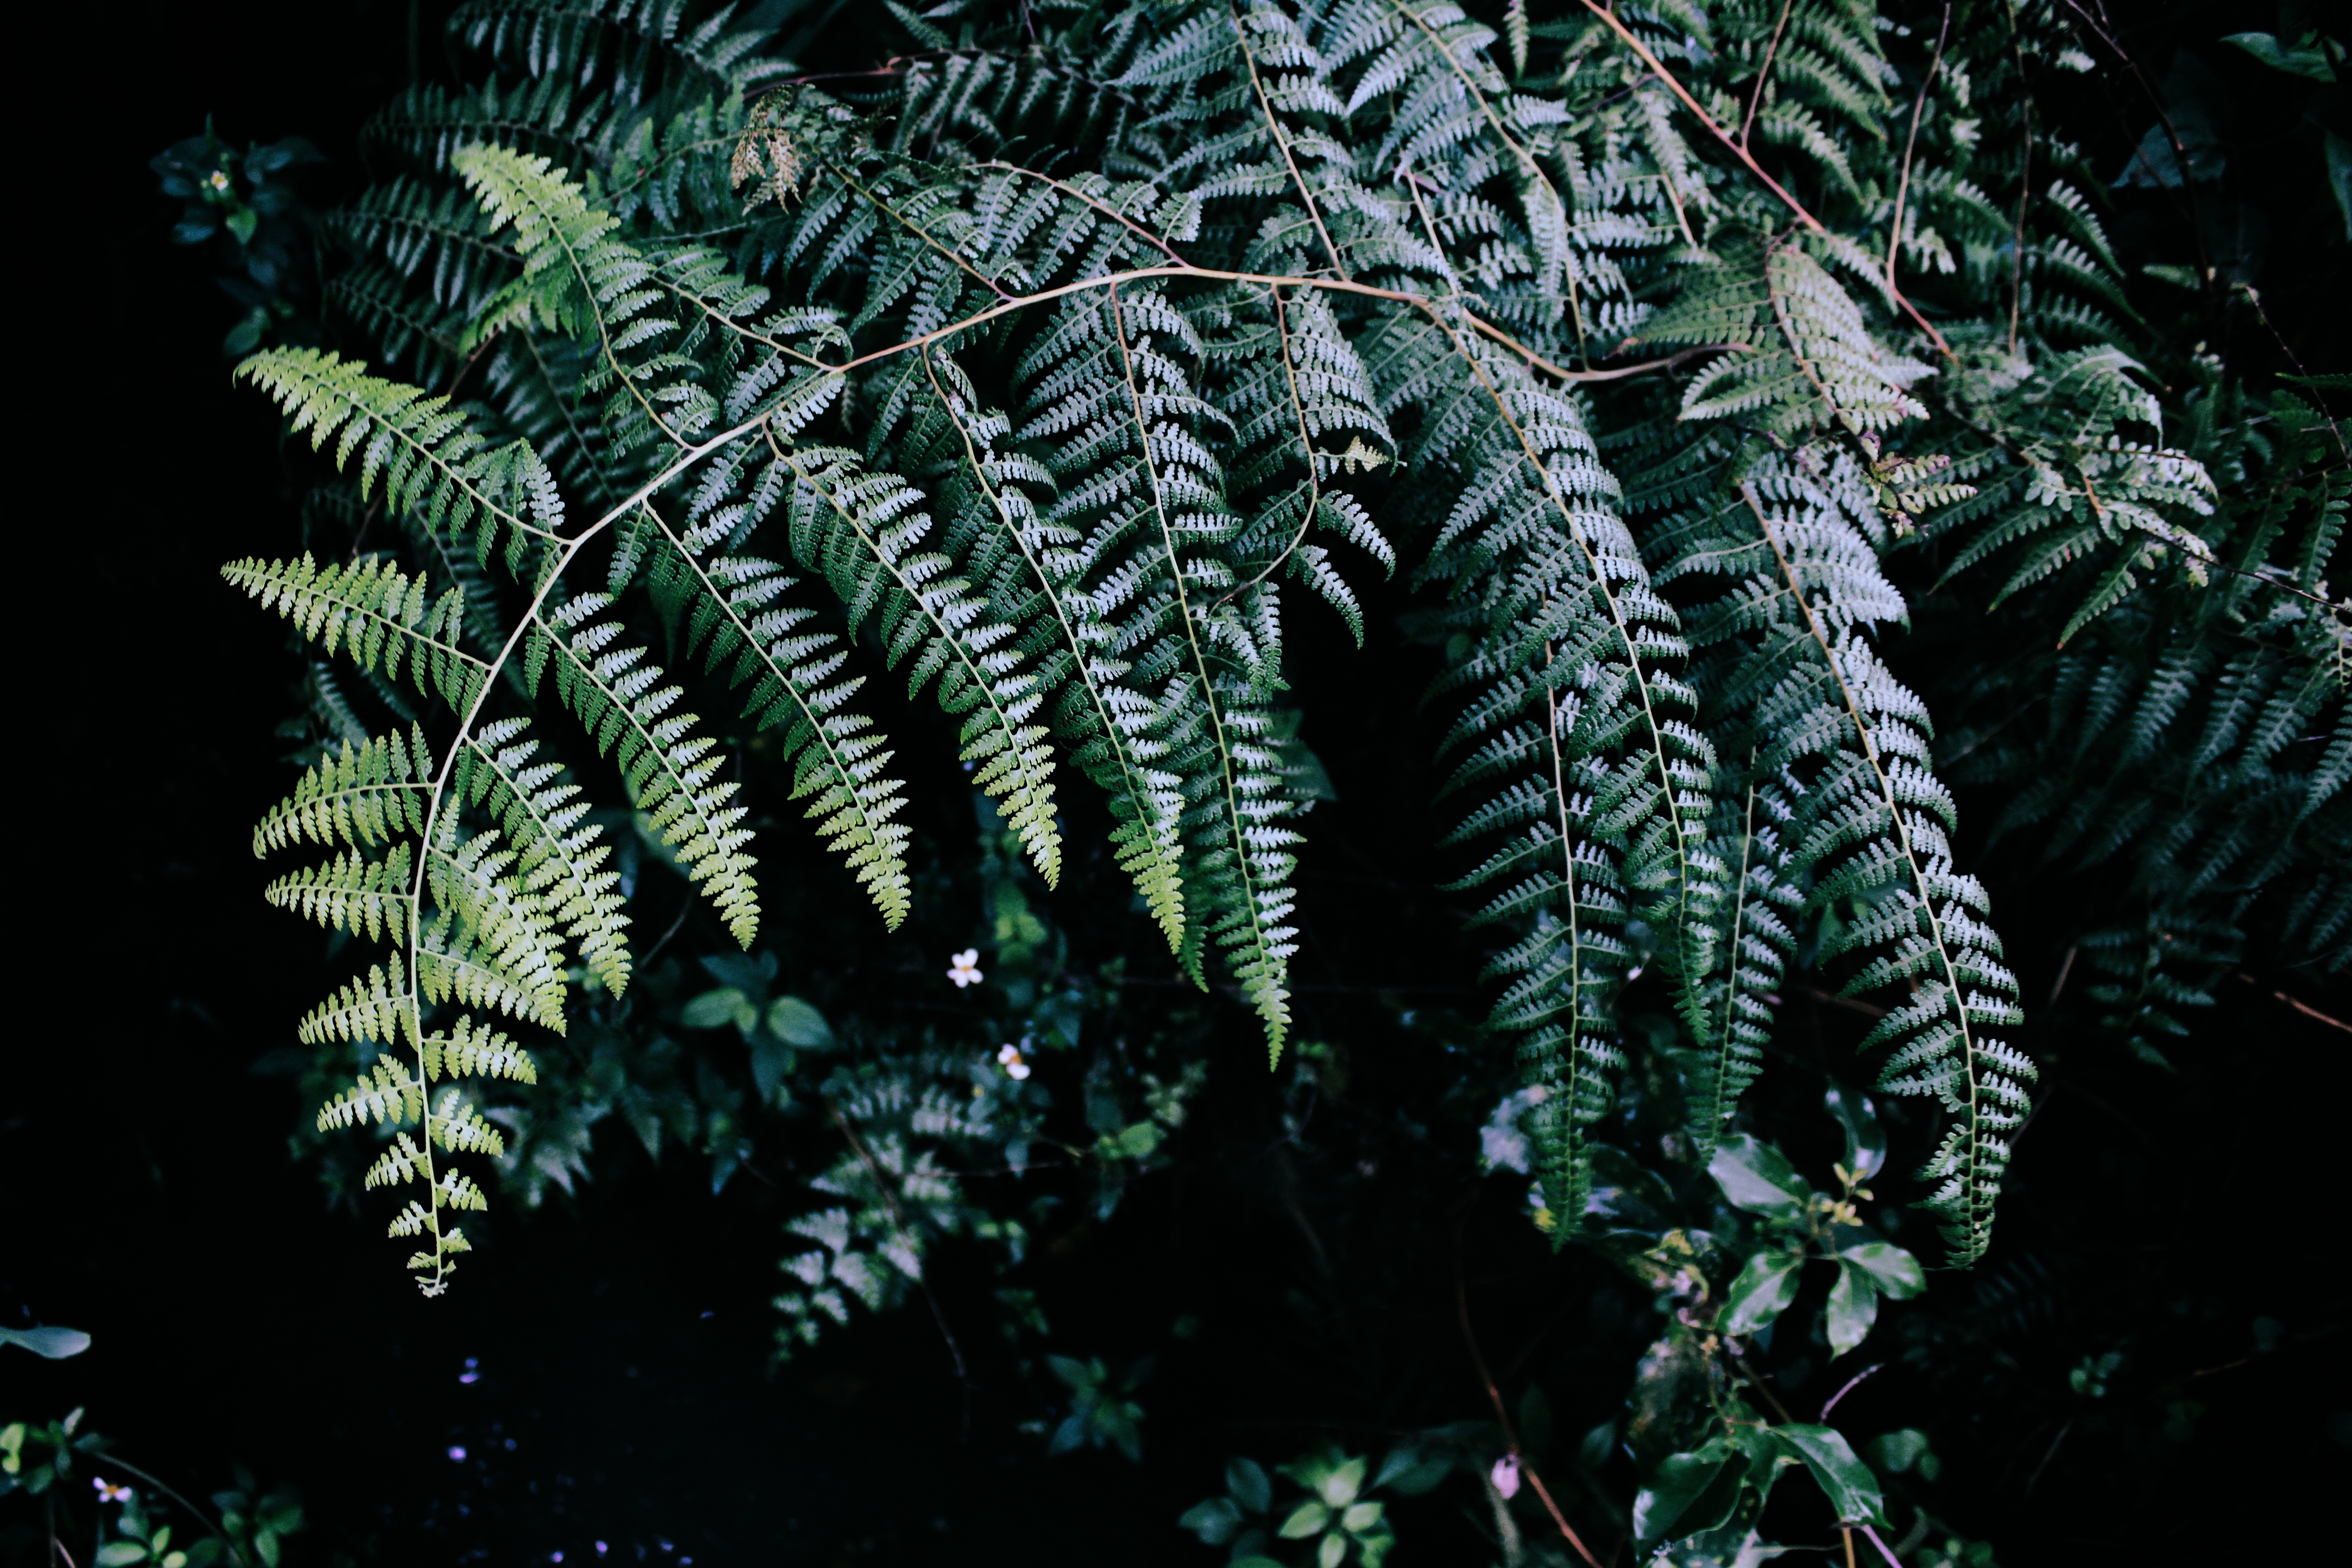
tree, forest, branch, plant, leaf, flower, jungle, botany, fir, flora, fern, spruce, vegetation, rainforest, habitat, natural environment, plant stem, woody plant, land plant, ferns and horsetails, arecales, vascular plant